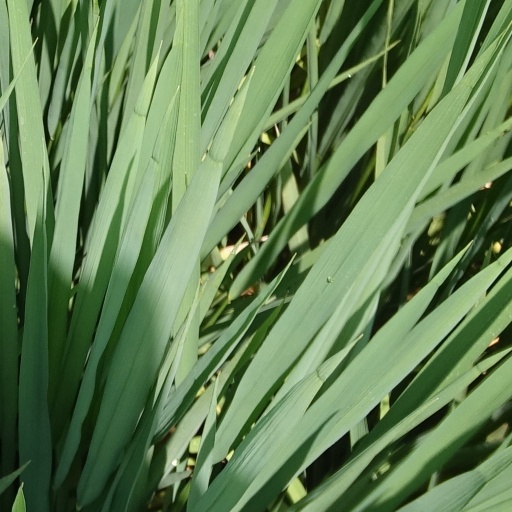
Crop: rice